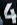
Number: 4